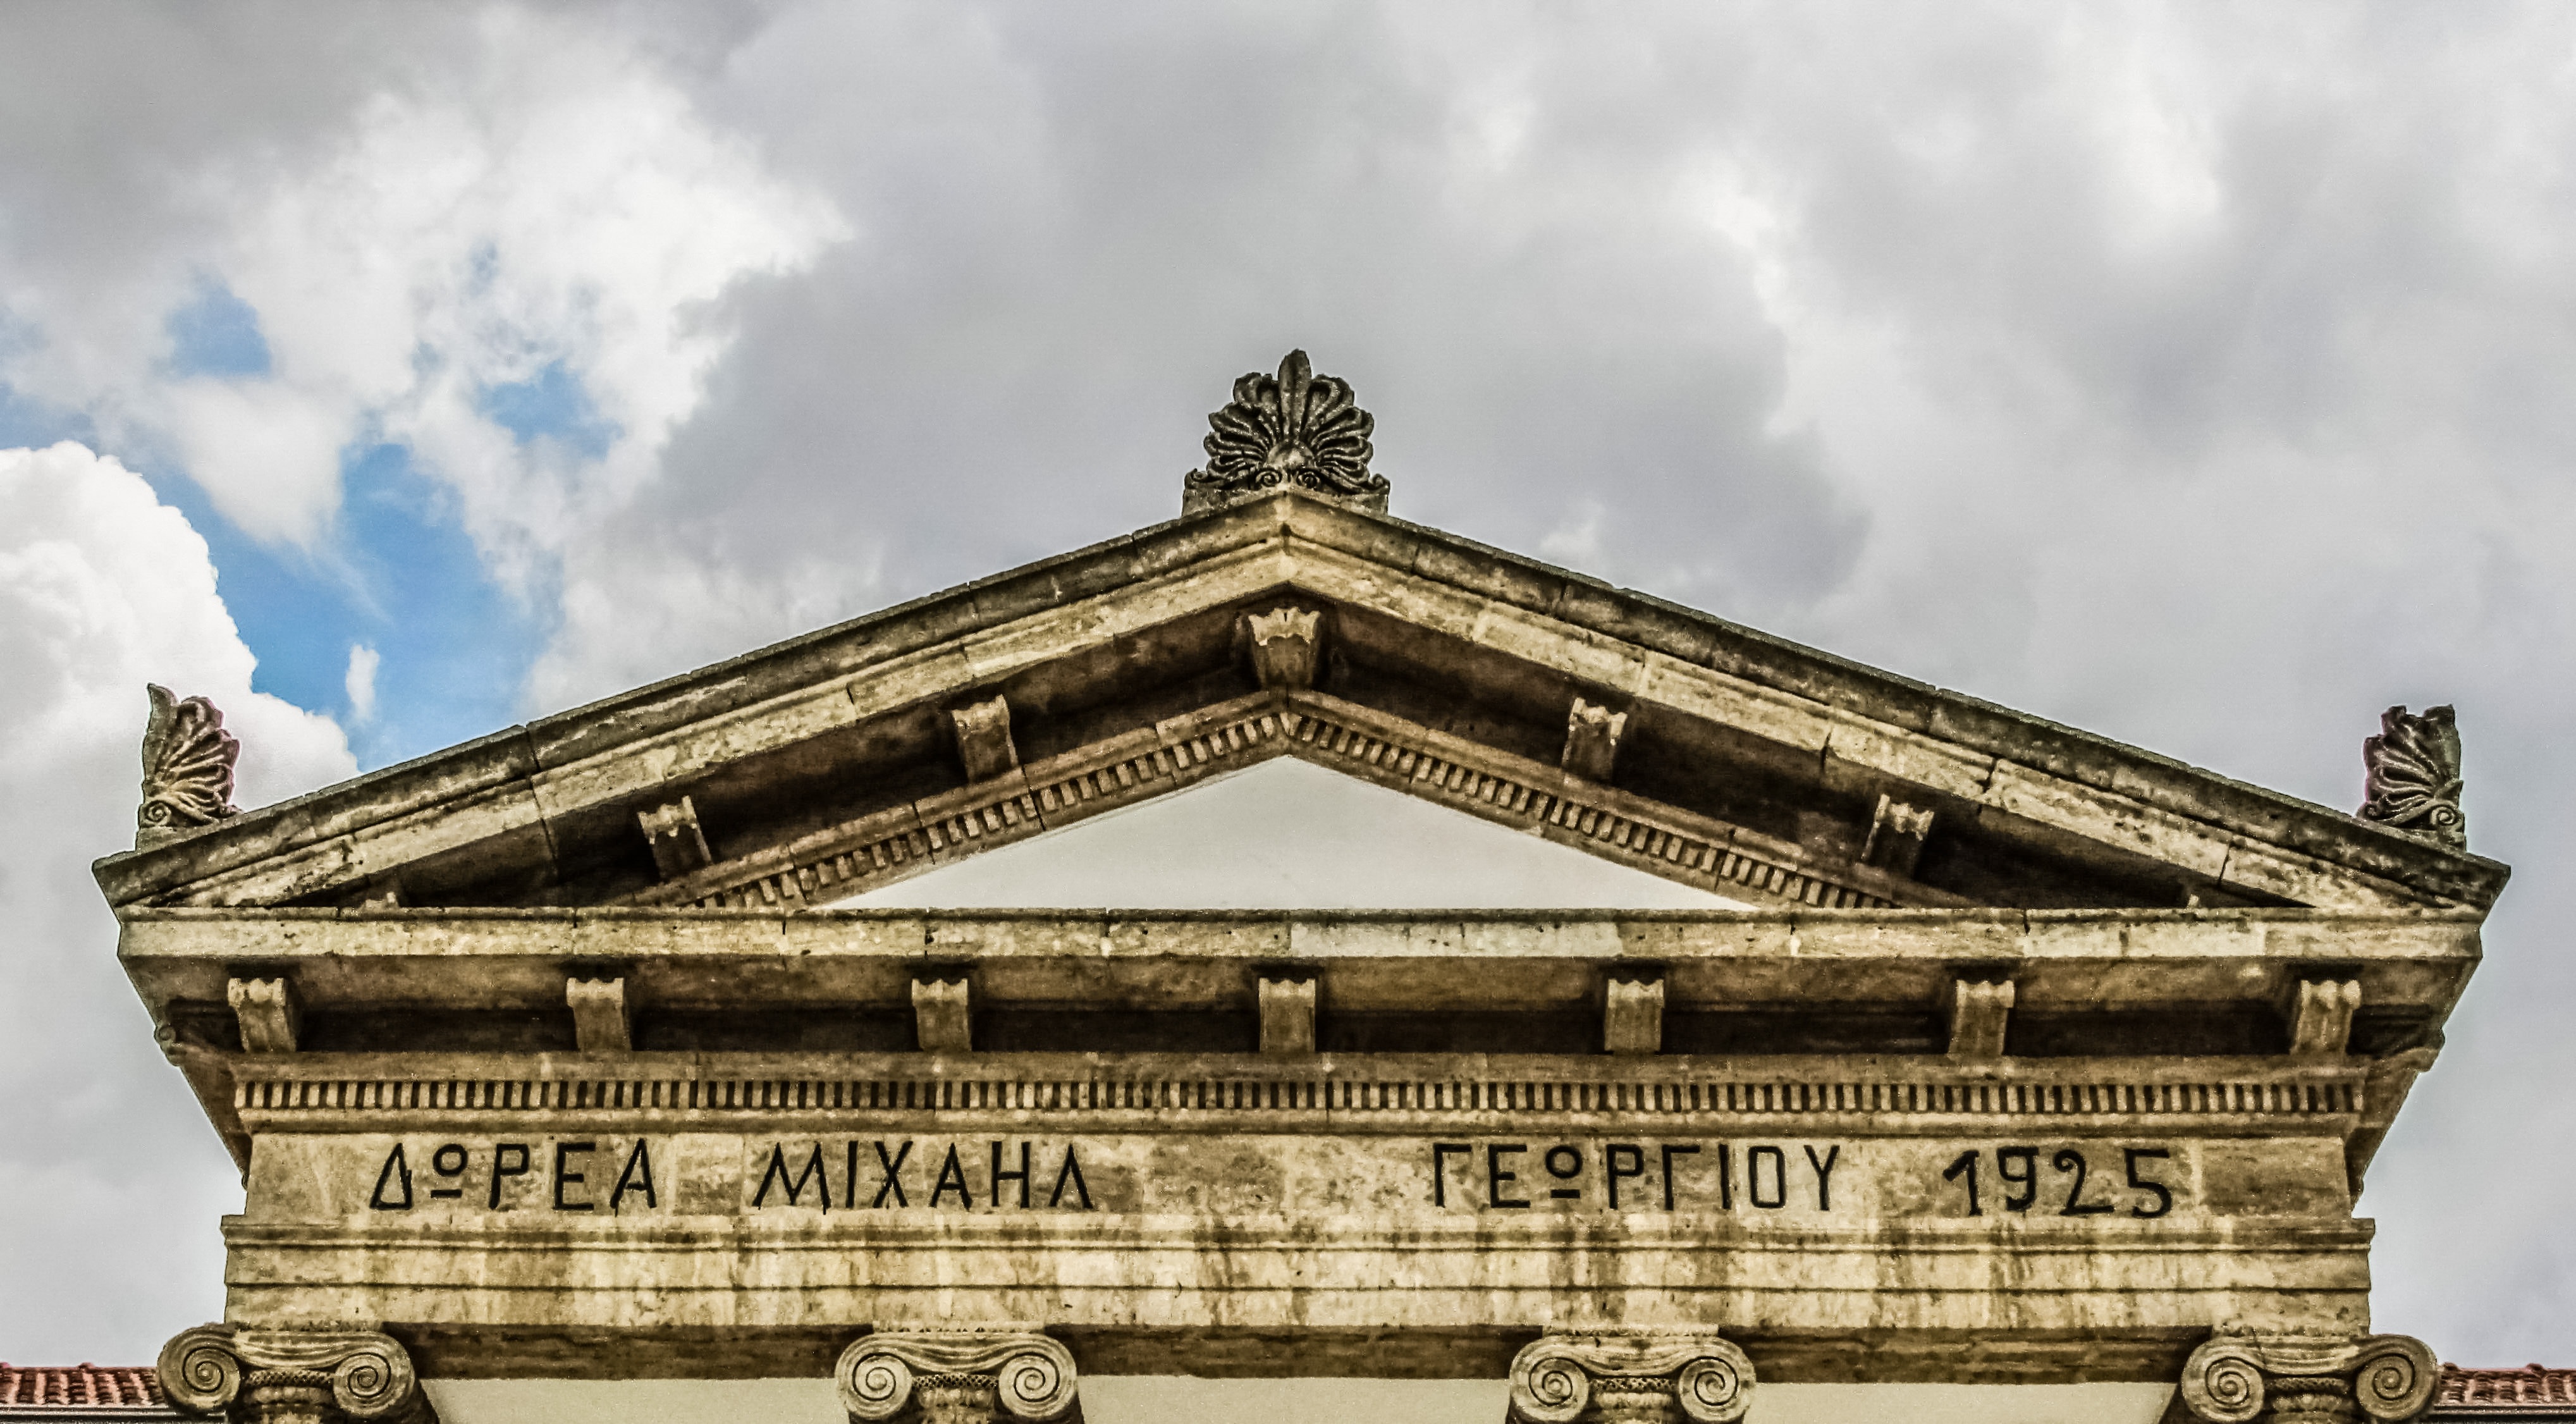
architecture, building, palace, monument, opera house, landmark, facade, place of worship, temple, school, neoclassic, cyprus, gable, pediment, hindu temple, historic site, athienou, ancient history